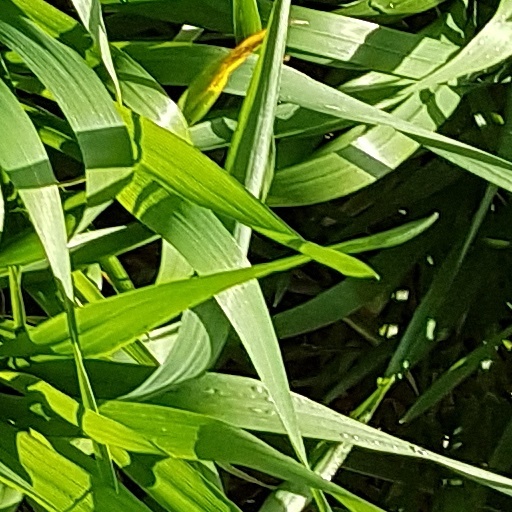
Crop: wheat